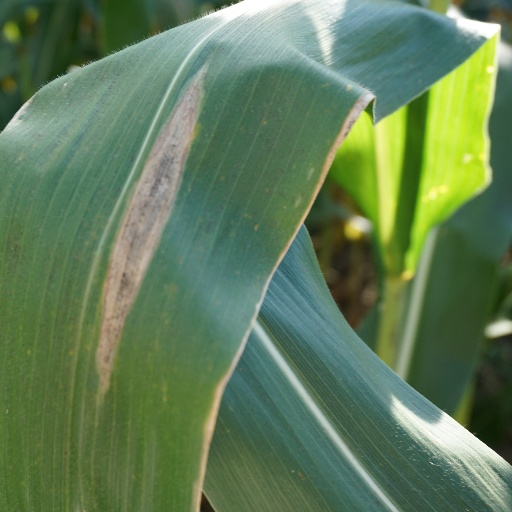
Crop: maize; corn